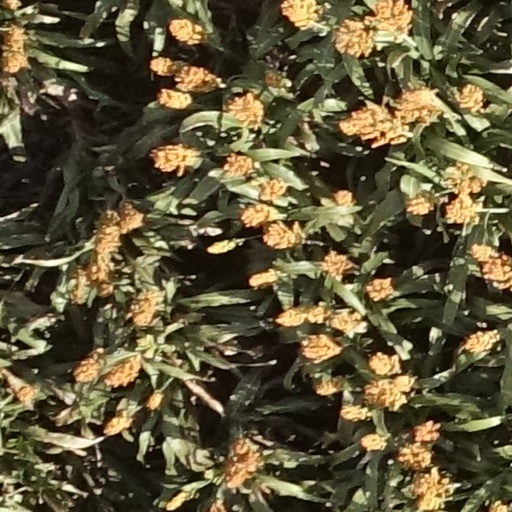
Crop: sorghum